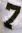
Number: 7